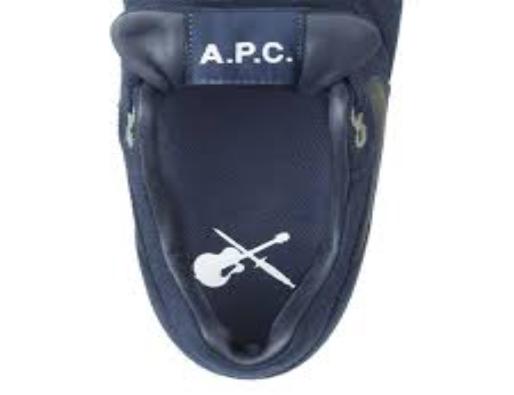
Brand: A.P.C
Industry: Clothes